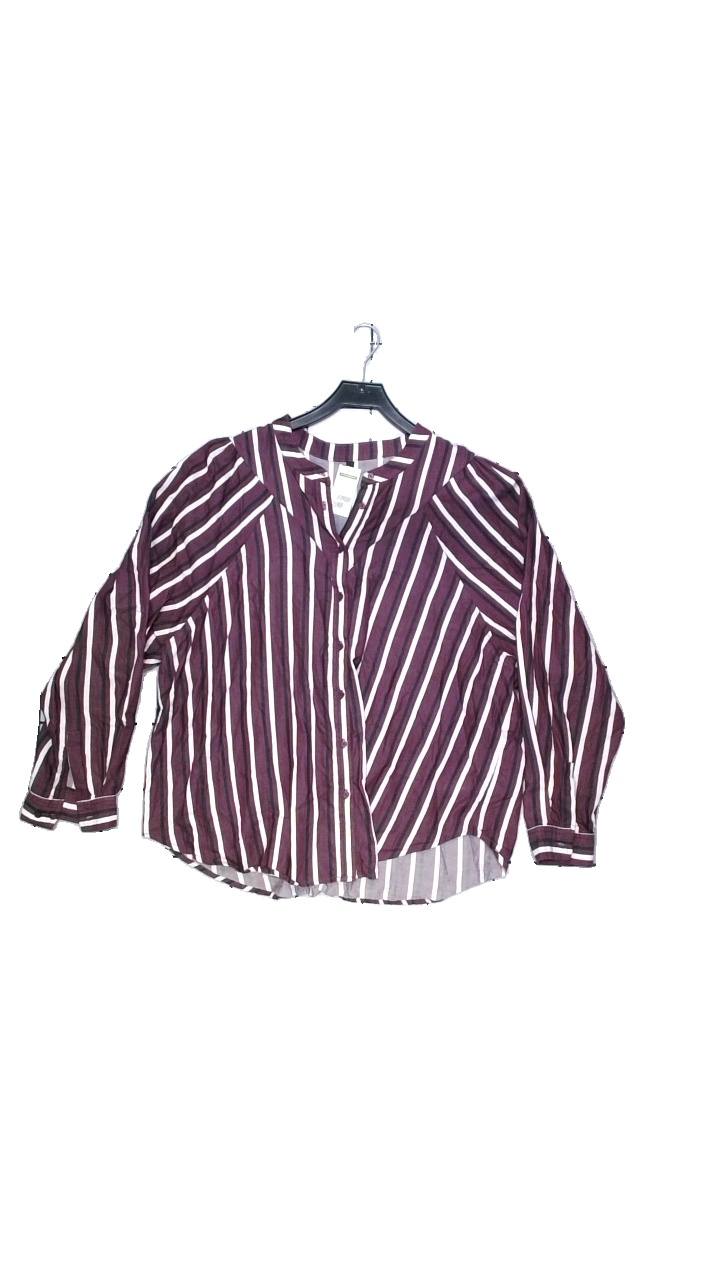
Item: Blouse (Ladies)
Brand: Xlnt
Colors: Multicolor, Red, Black, White
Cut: Regular
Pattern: Striped
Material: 100% cotton
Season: All
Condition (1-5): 3
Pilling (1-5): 4
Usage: Reuse
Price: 50-100